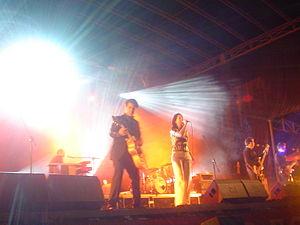
Rádio Macau est un groupe de rock portugais créé à Algueirão, dans la commune de Sintra, au début des années 80. En 1993 ils s'arrêtent en prétextant la fatigue et l'envie d'autres expériences.